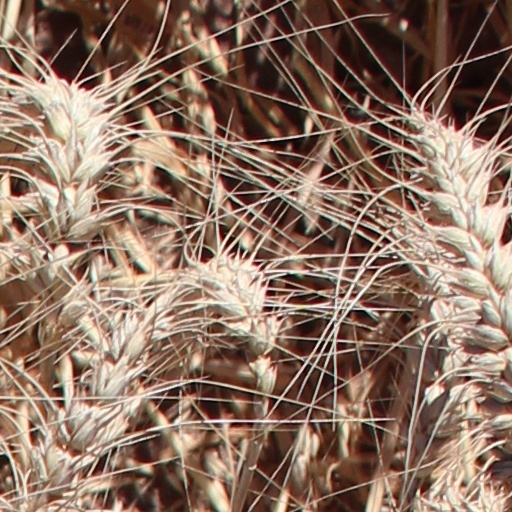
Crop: wheat